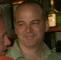
Age: 70